Dissolution of the union between Norway and Sweden

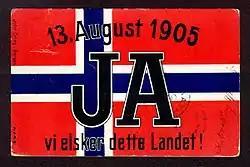
A postcard from around the time of the Norwegian plebiscite. "Ja, vi elsker dette landet" ("Yes, we love this country") are the opening words of the Norwegian national anthem.

The dissolution of the union (Landsmål: "unionsuppløysingi") between the kingdoms of Norway and Sweden under the House of Bernadotte, was set in motion by a resolution of the Storting on 7 June 1905. Following some months of tension and fear of an outbreak of war between the neighbouring kingdoms (then in personal union) – and a Norwegian plebiscite held on 13 August which overwhelmingly backed dissolution – negotiations between the two governments led to Sweden's recognition of Norway as an independent constitutional monarchy on 26 October 1905. On that date, King Oscar II renounced his claim to the Norwegian throne, effectively dissolving the United Kingdoms of Sweden and Norway, and this event was swiftly followed, on 18 November, by the accession to the Norwegian throne of Prince Carl of Denmark, taking the name of Haakon VII.